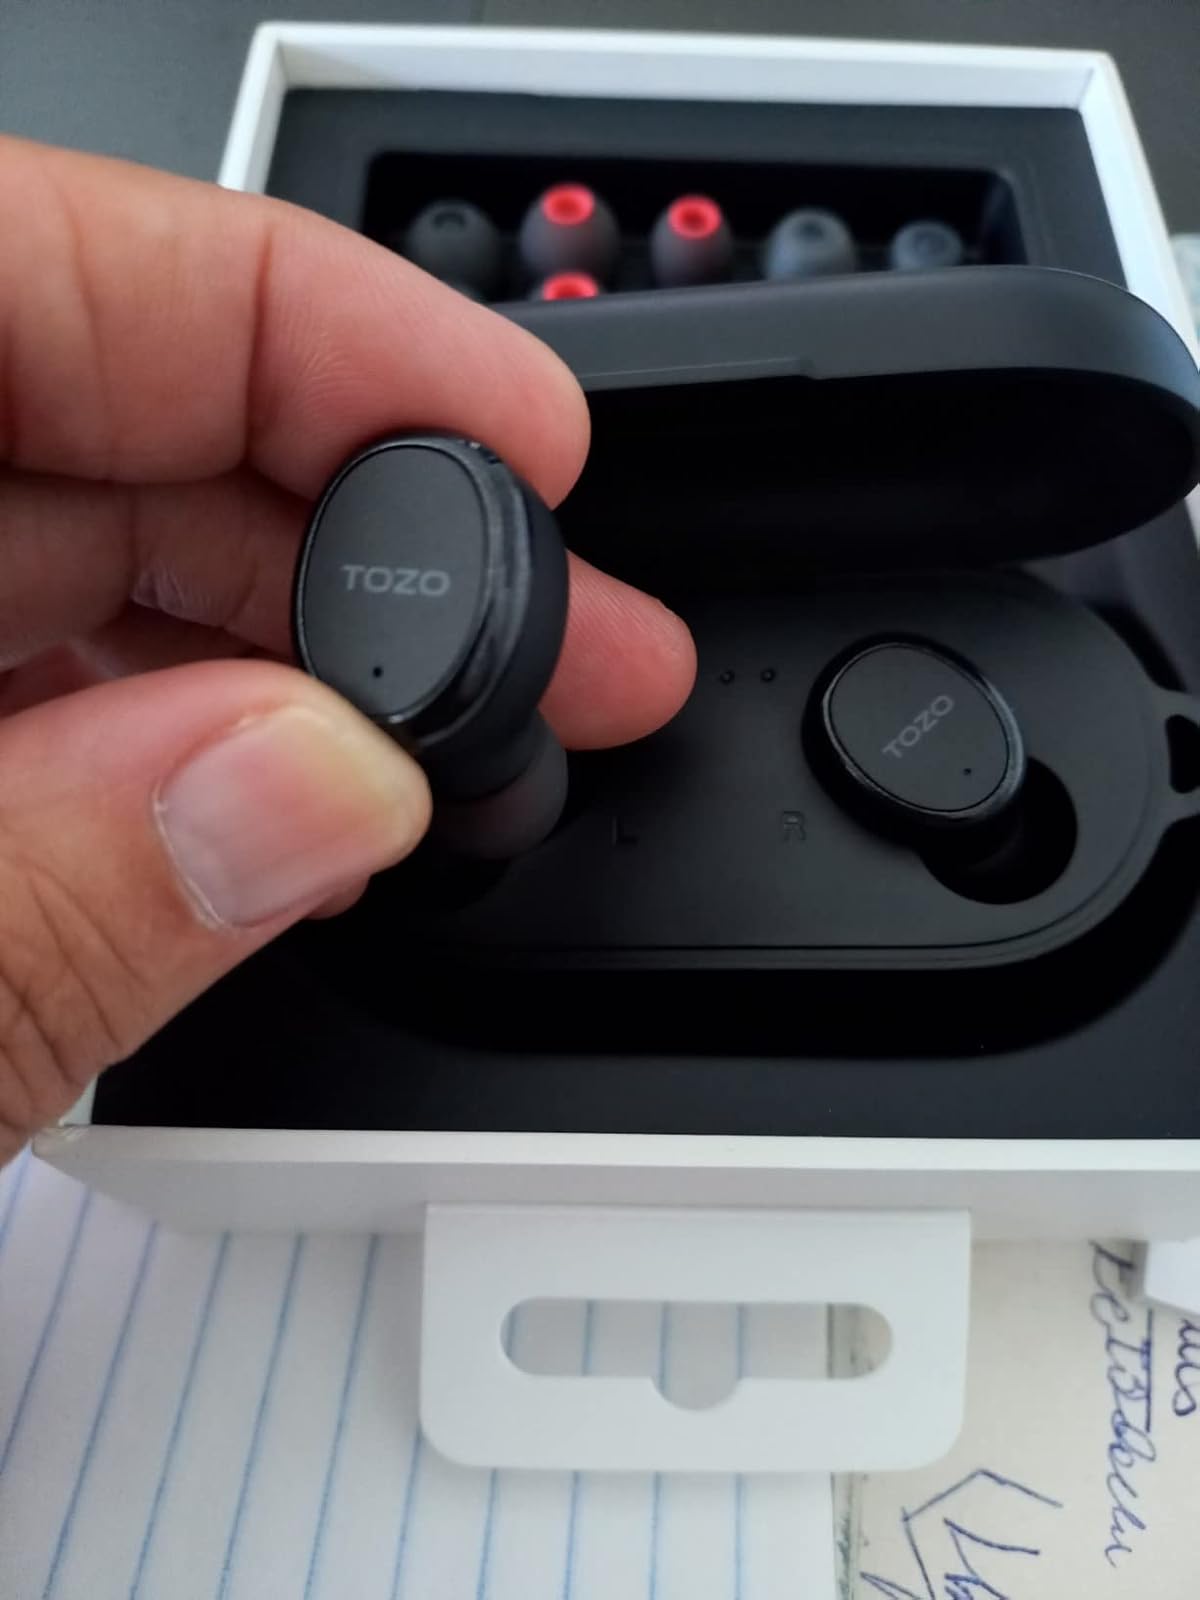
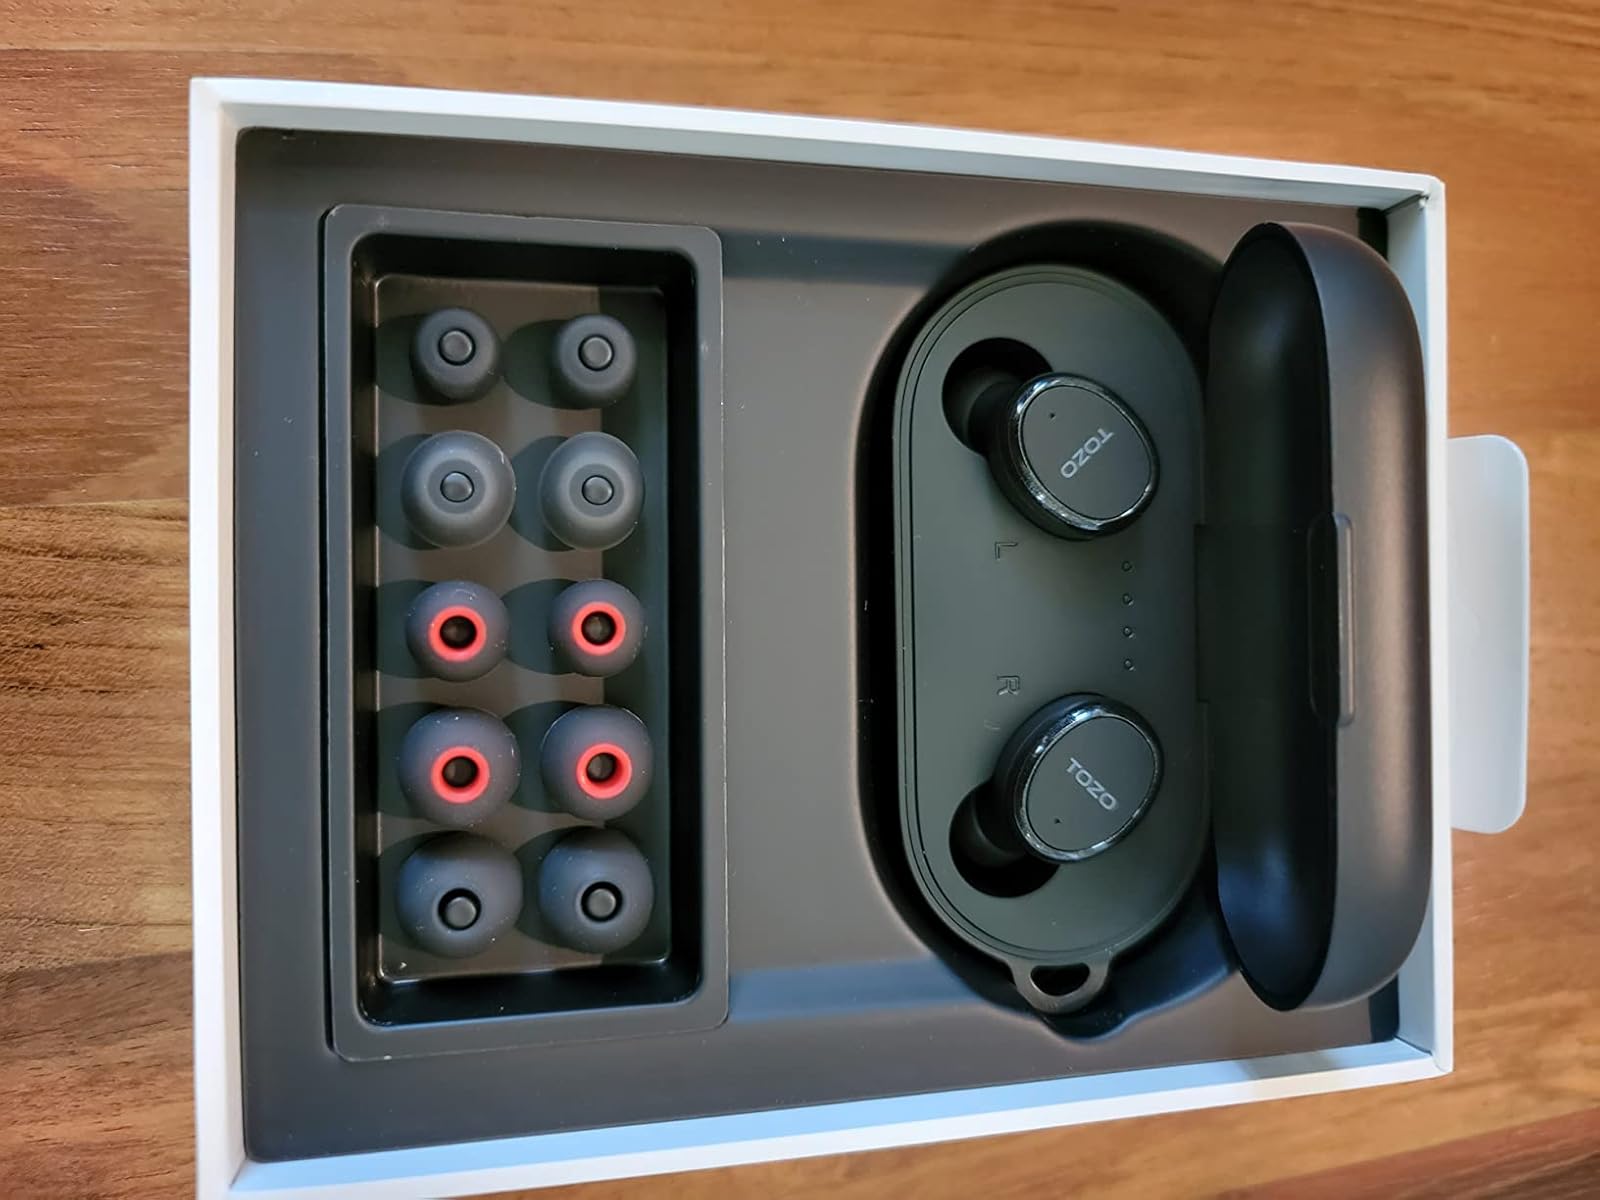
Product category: earbuds
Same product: yes